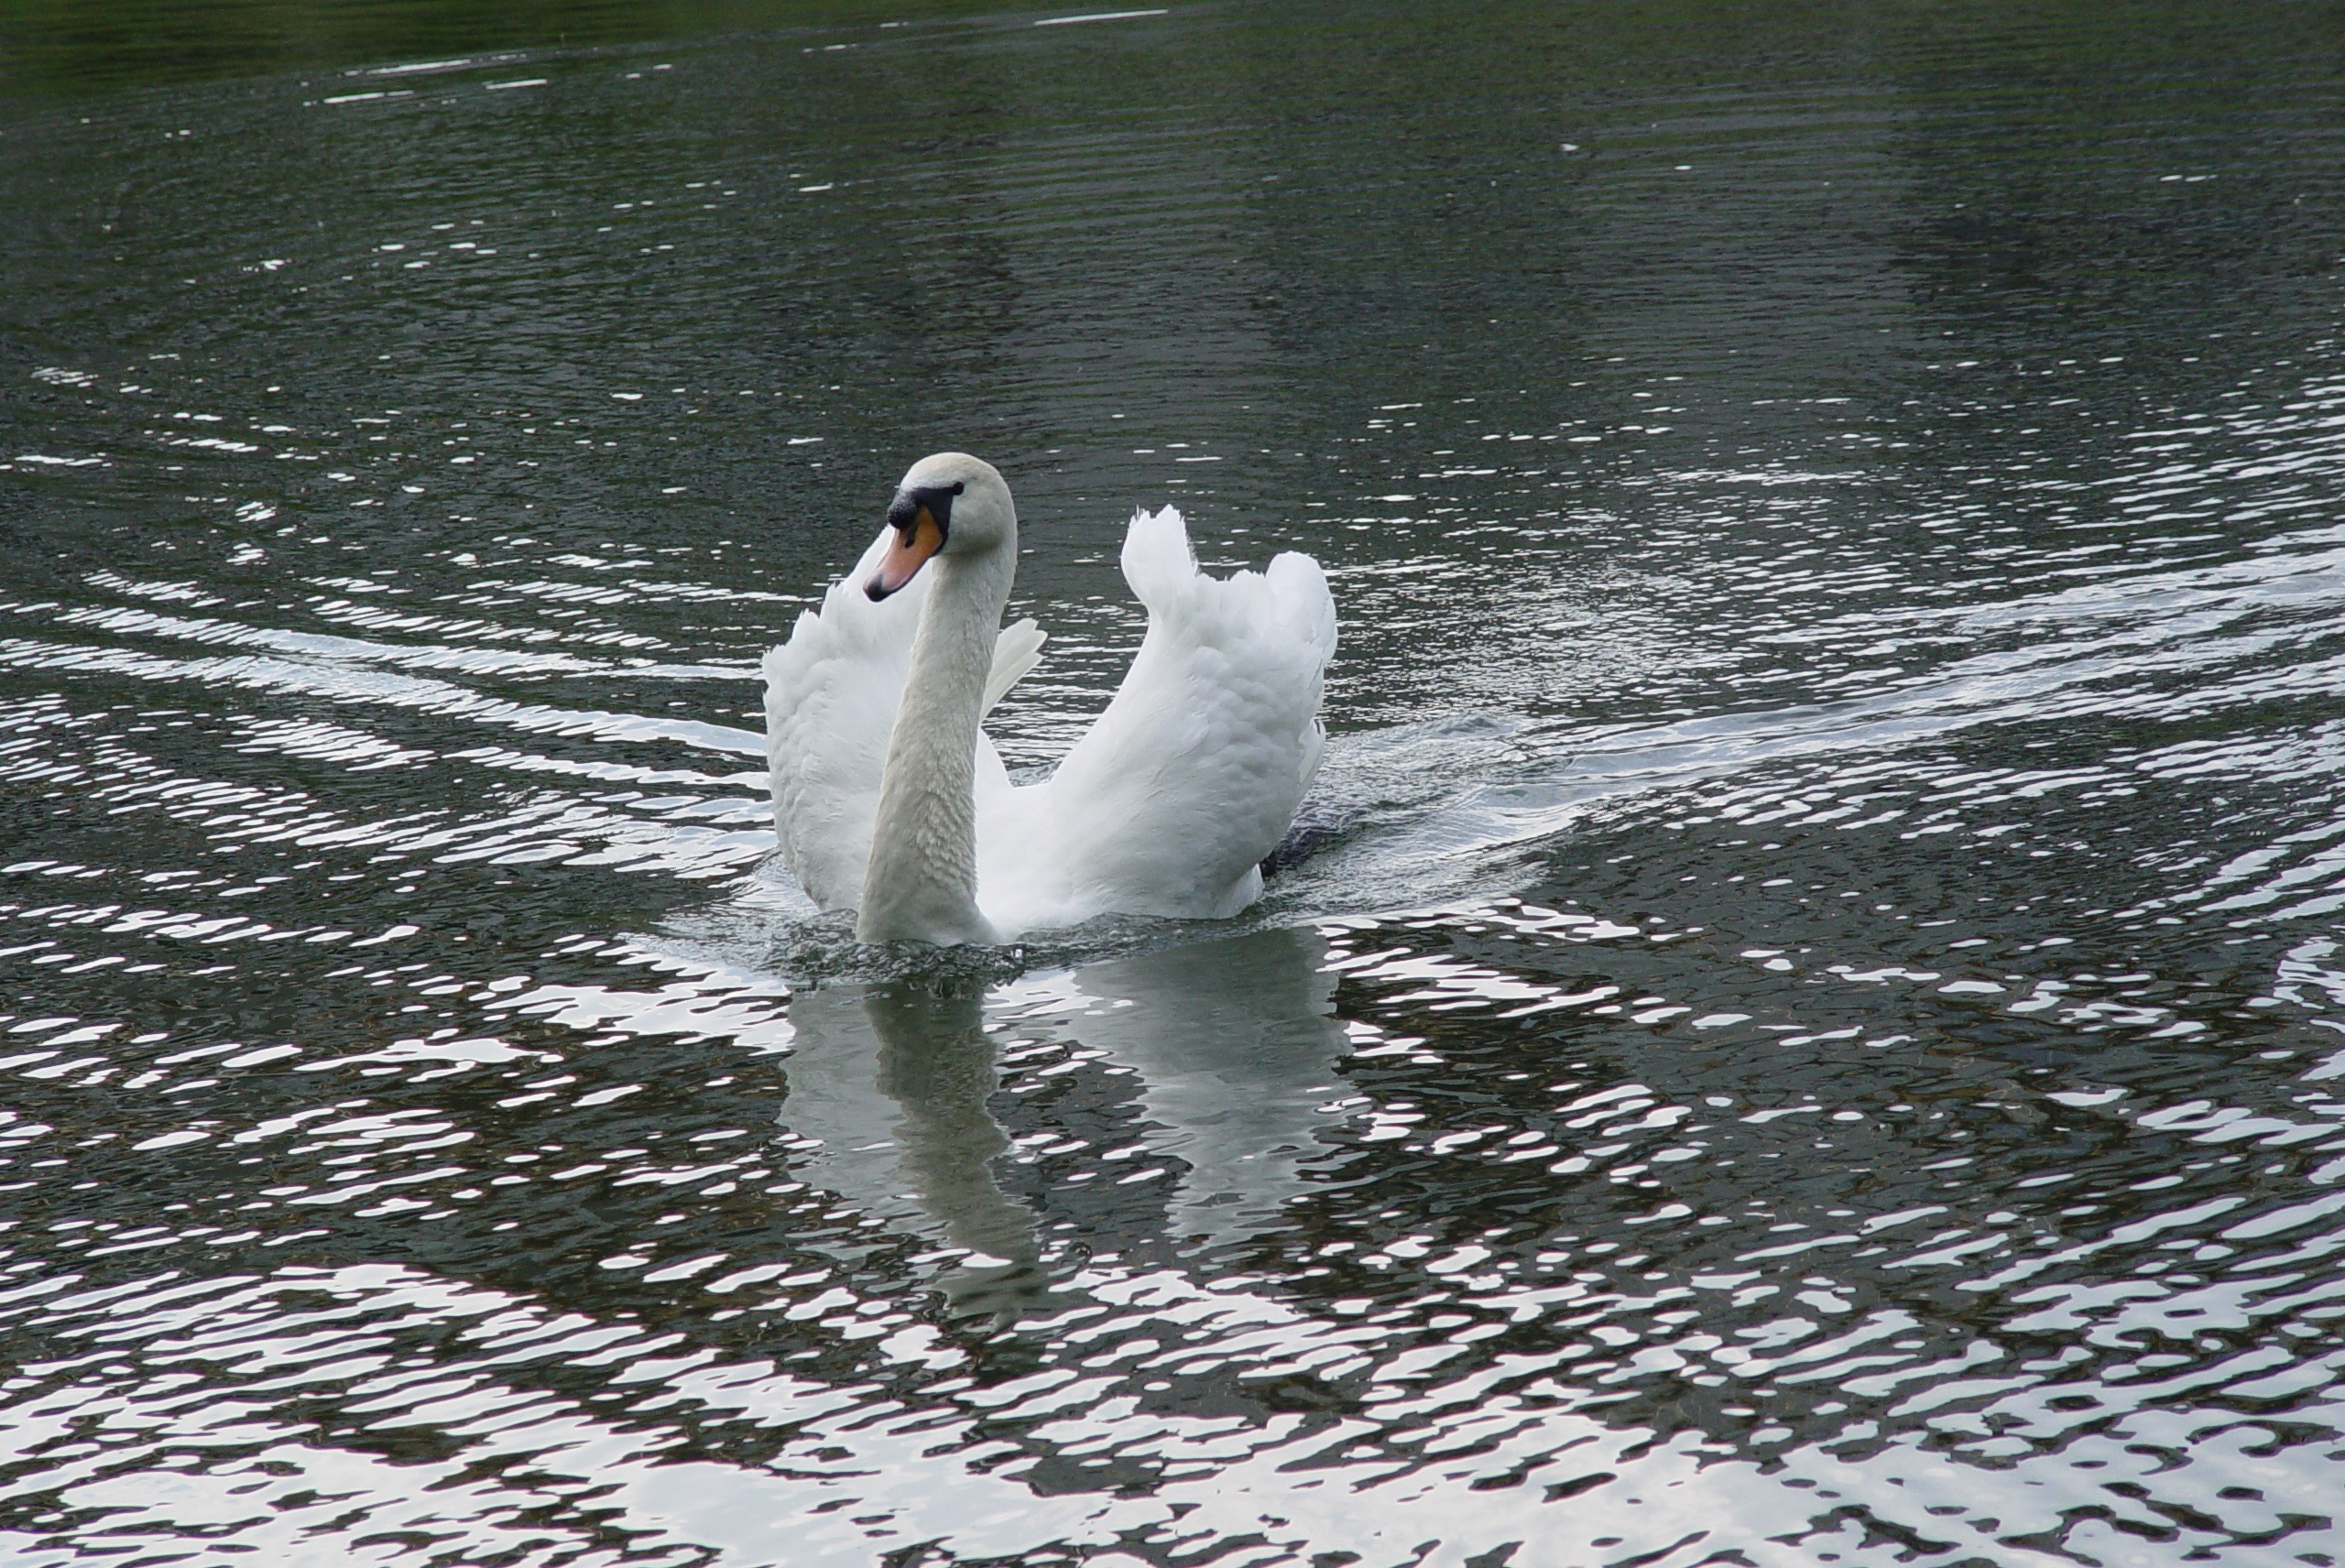
water, snow, bird, wing, white, pond, ice, park, swan, duck, vertebrate, beautiful, waterfowl, water bird, freezing, ducks geese and swans